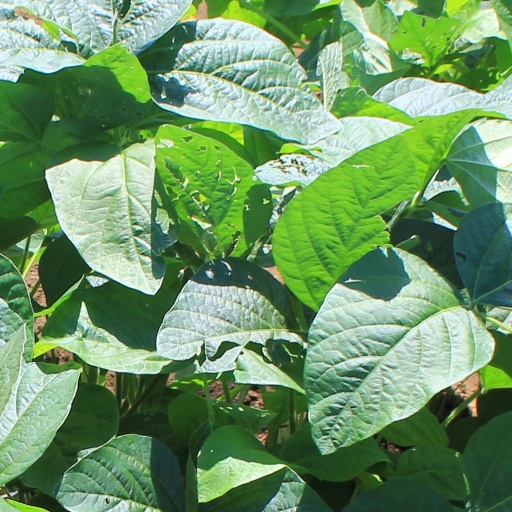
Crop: soybean